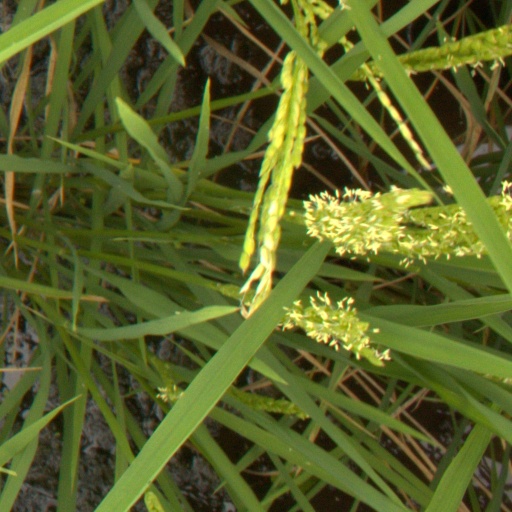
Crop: rice